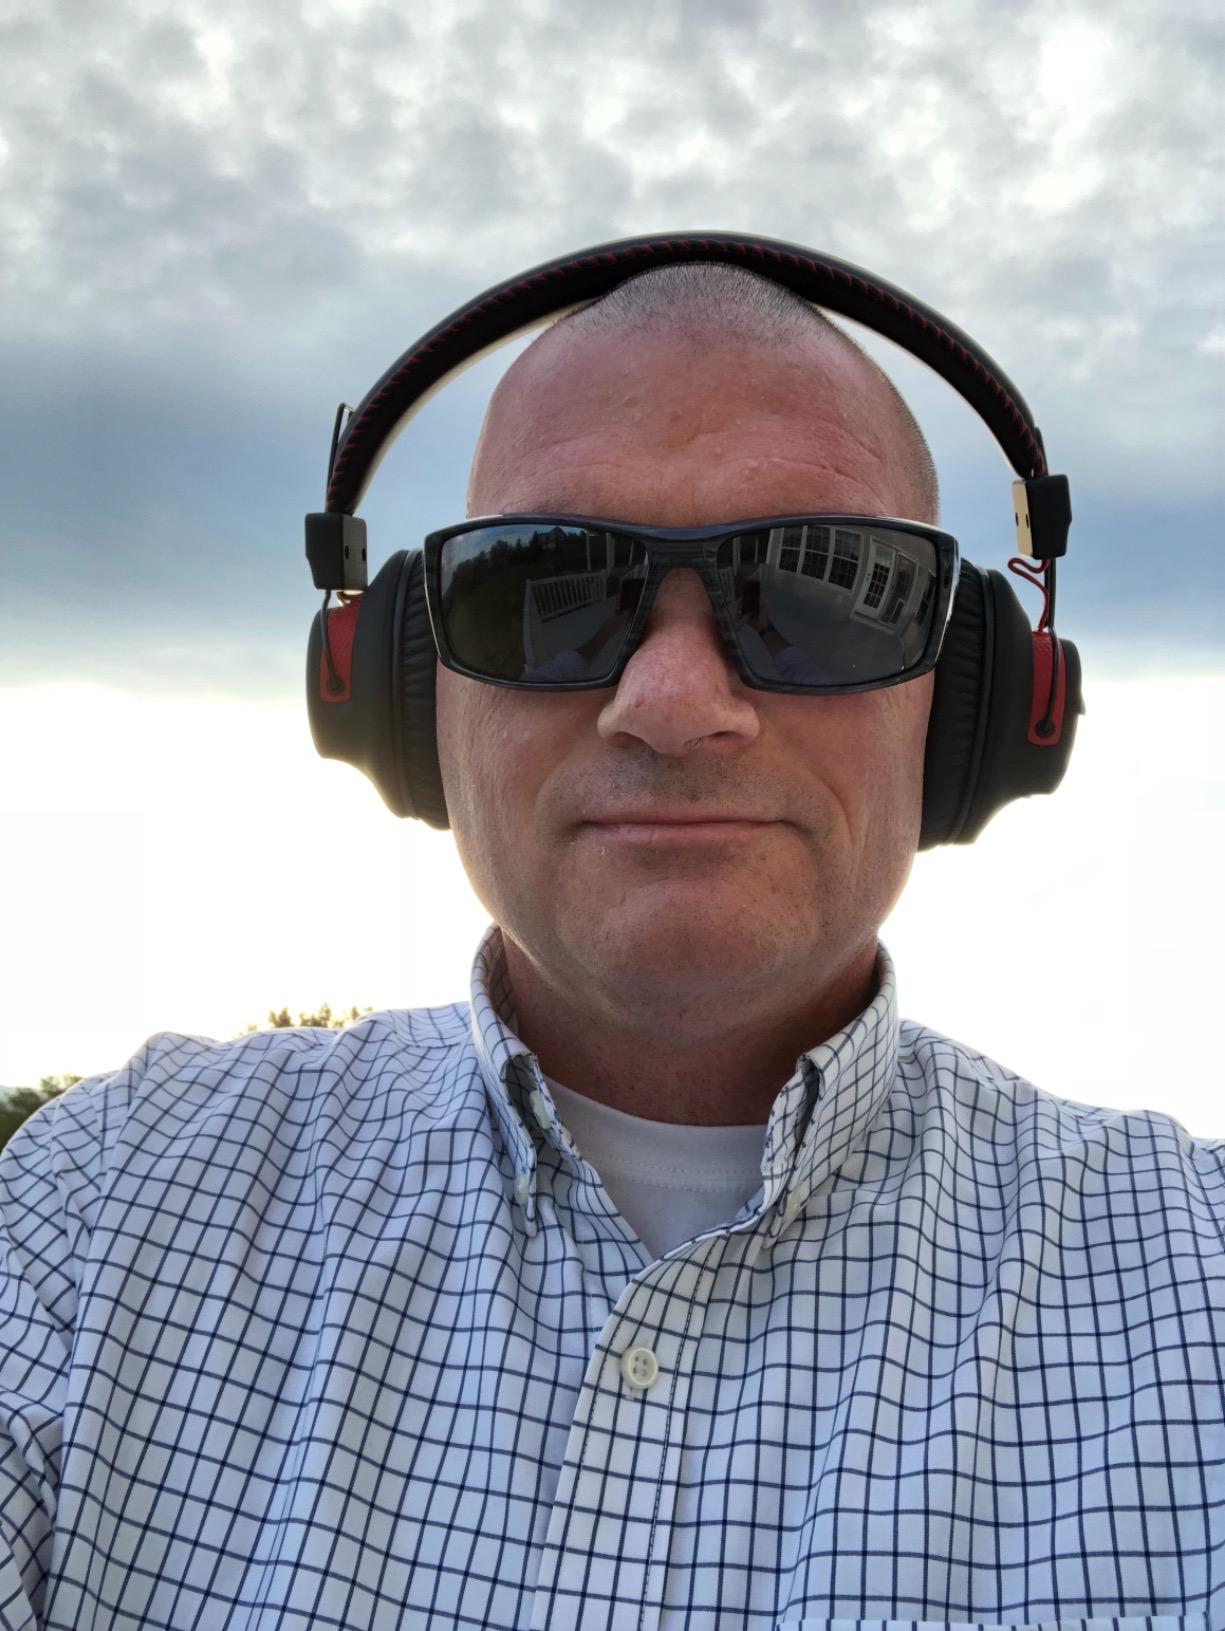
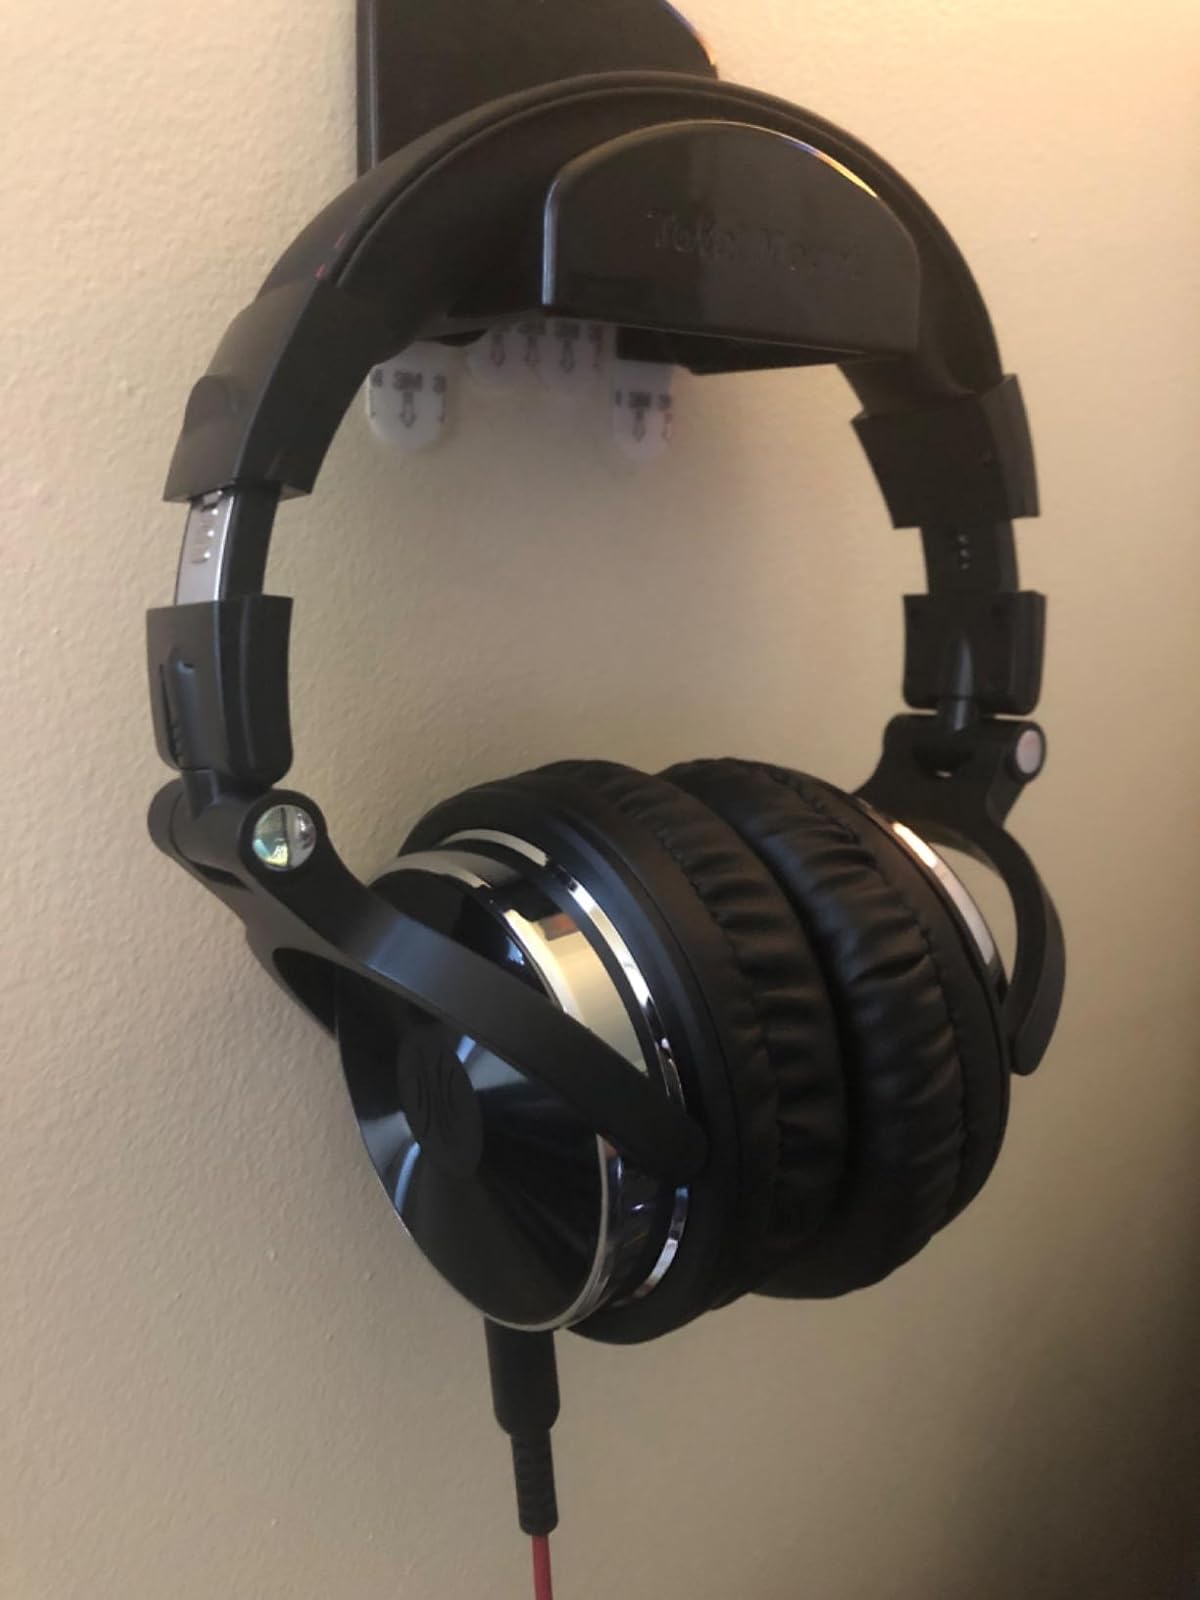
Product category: headphones
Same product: no